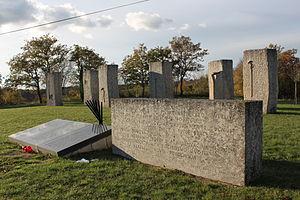
Cet article recense les monuments à la Seconde Guerre mondiale en Croatie.